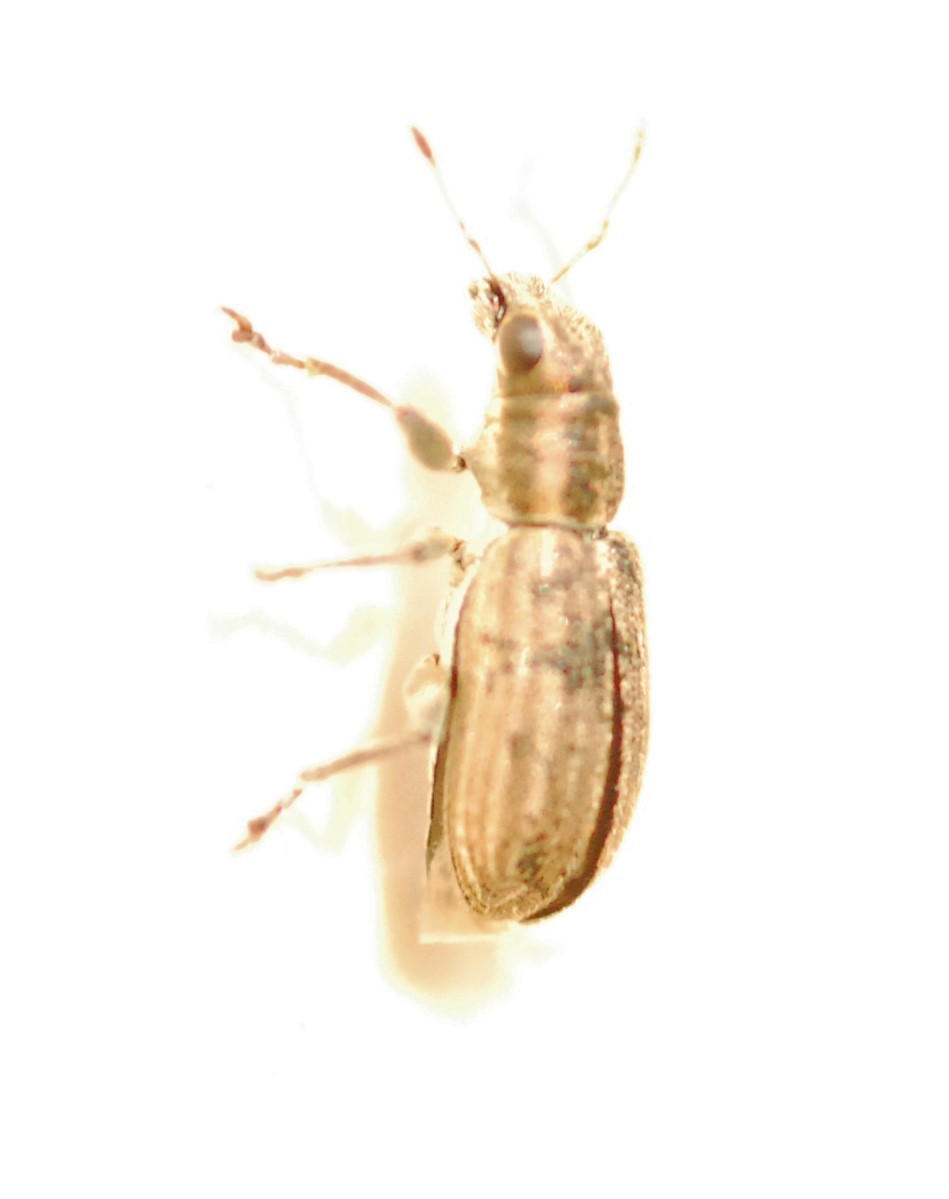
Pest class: pea_leaf_weevil